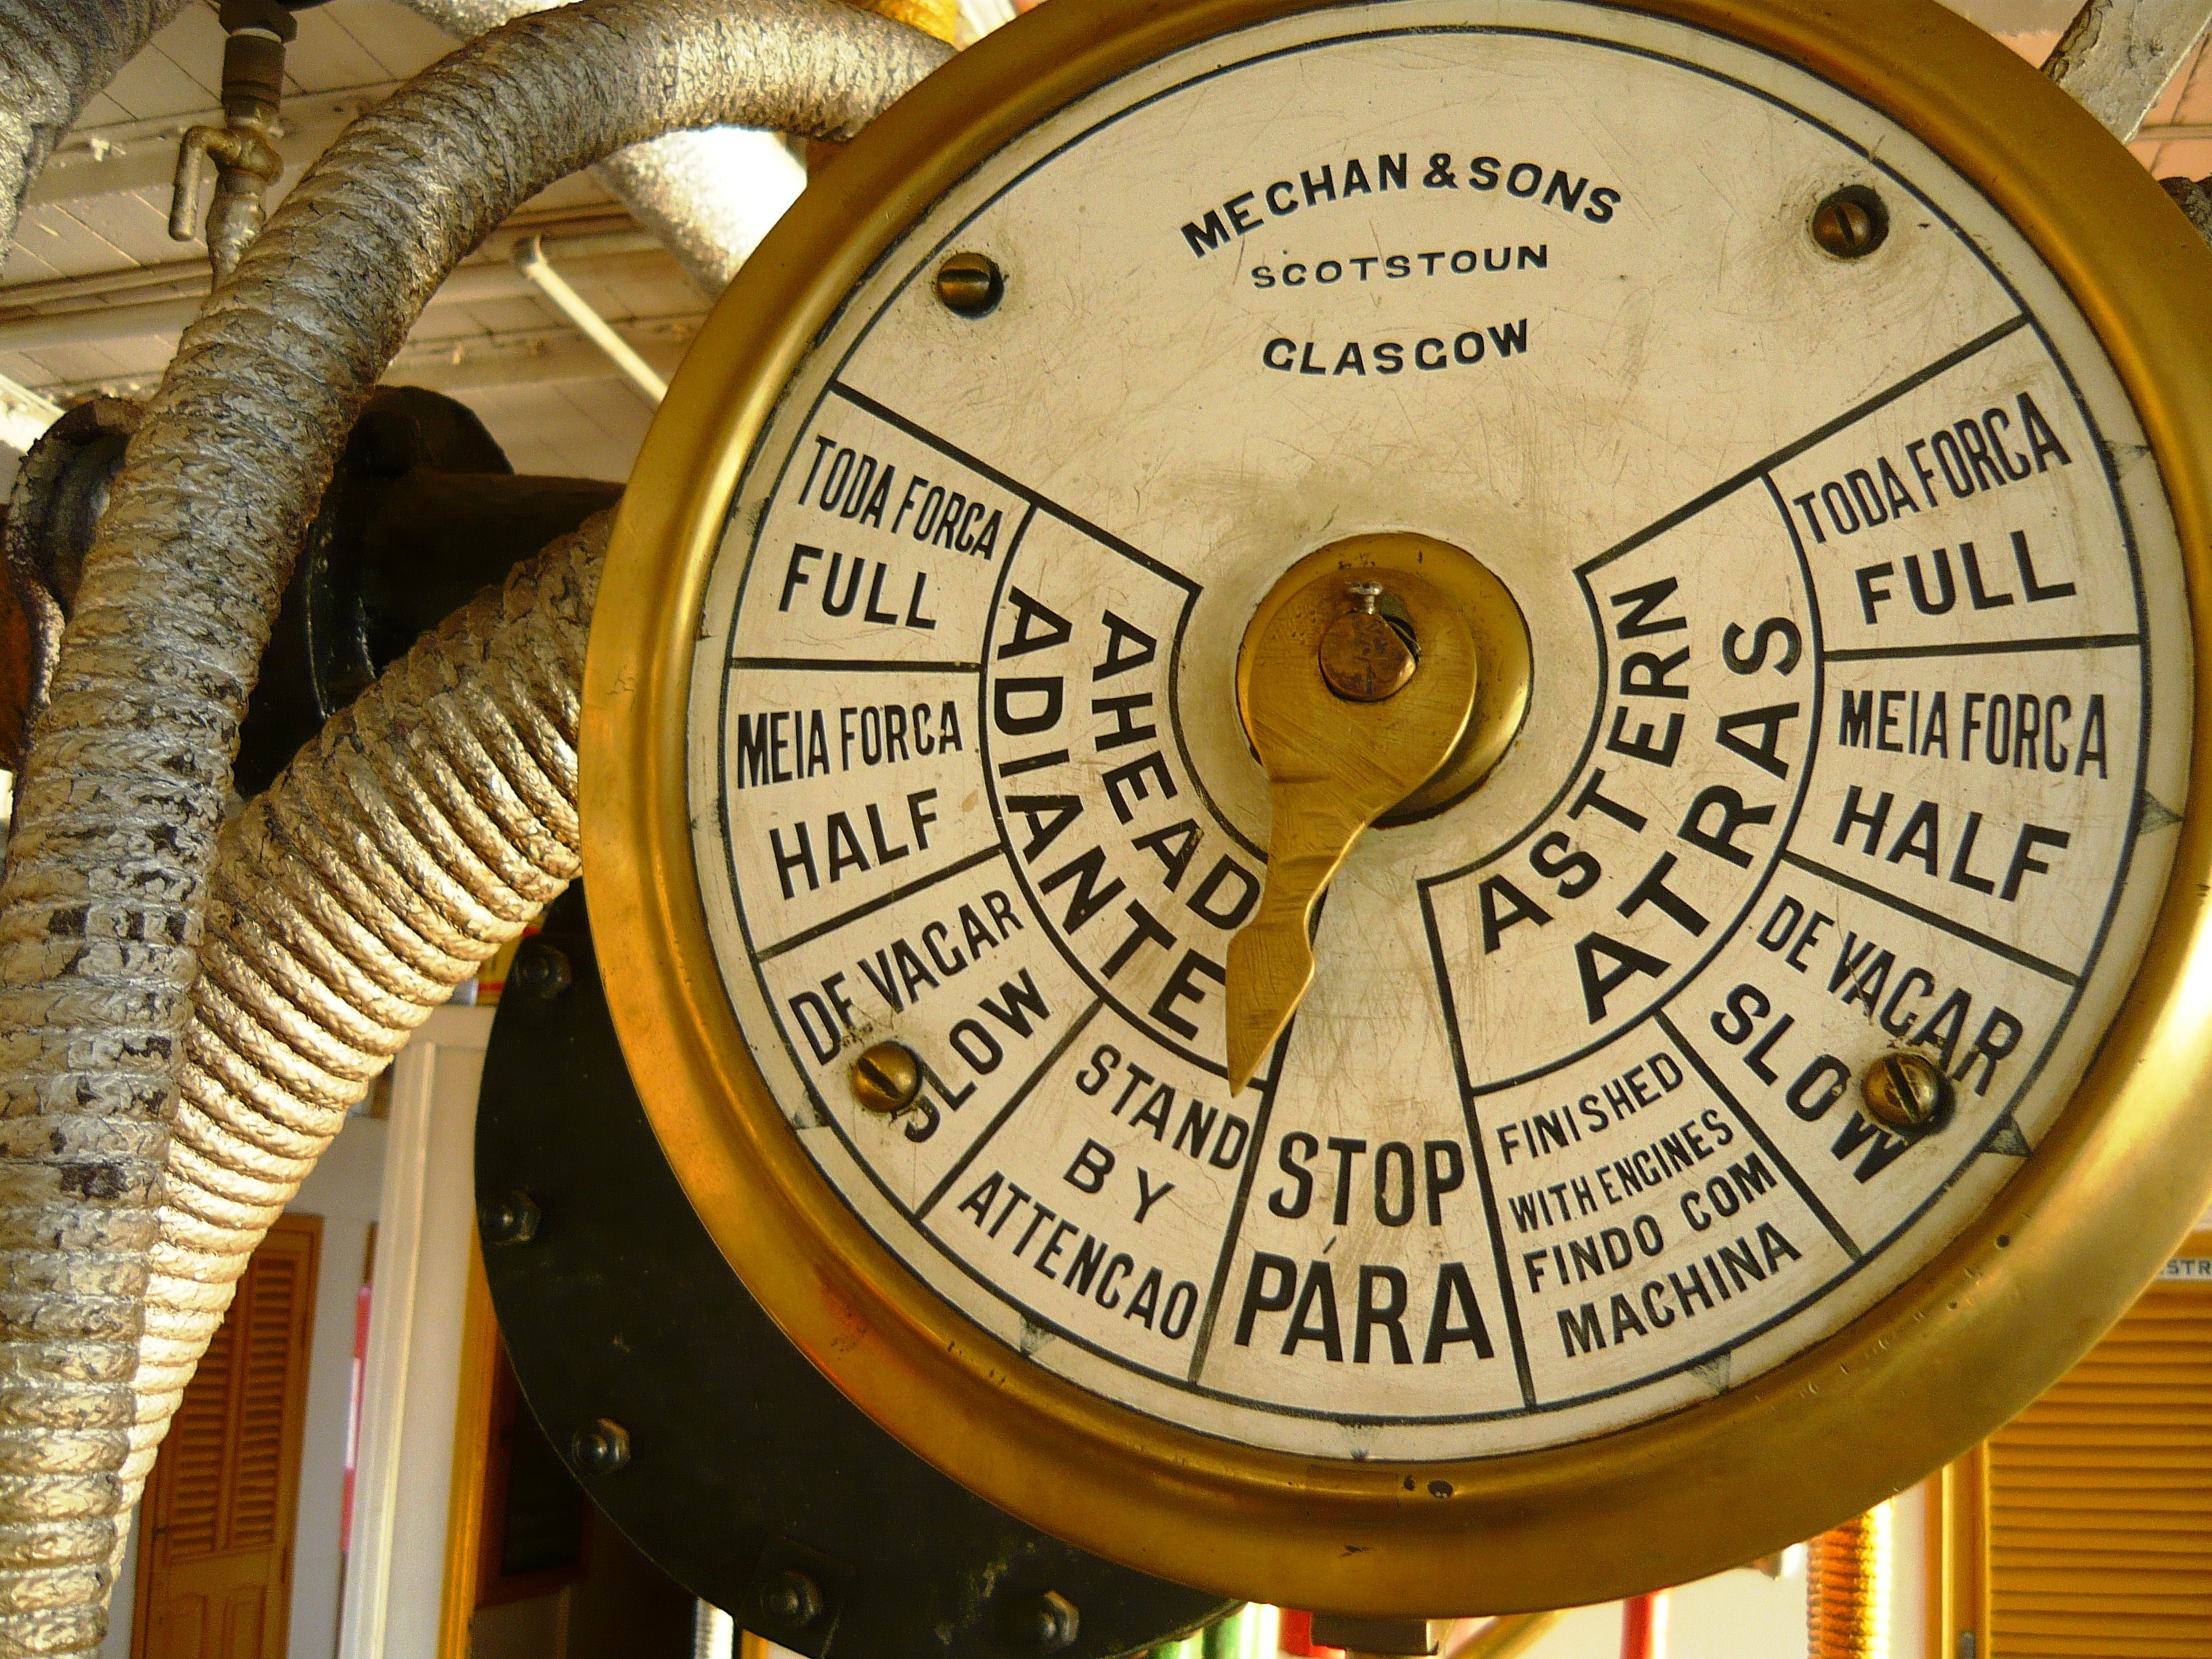
boat, clock, gear, gauge, navigation, technique, pointer, man made object, measuring instrument